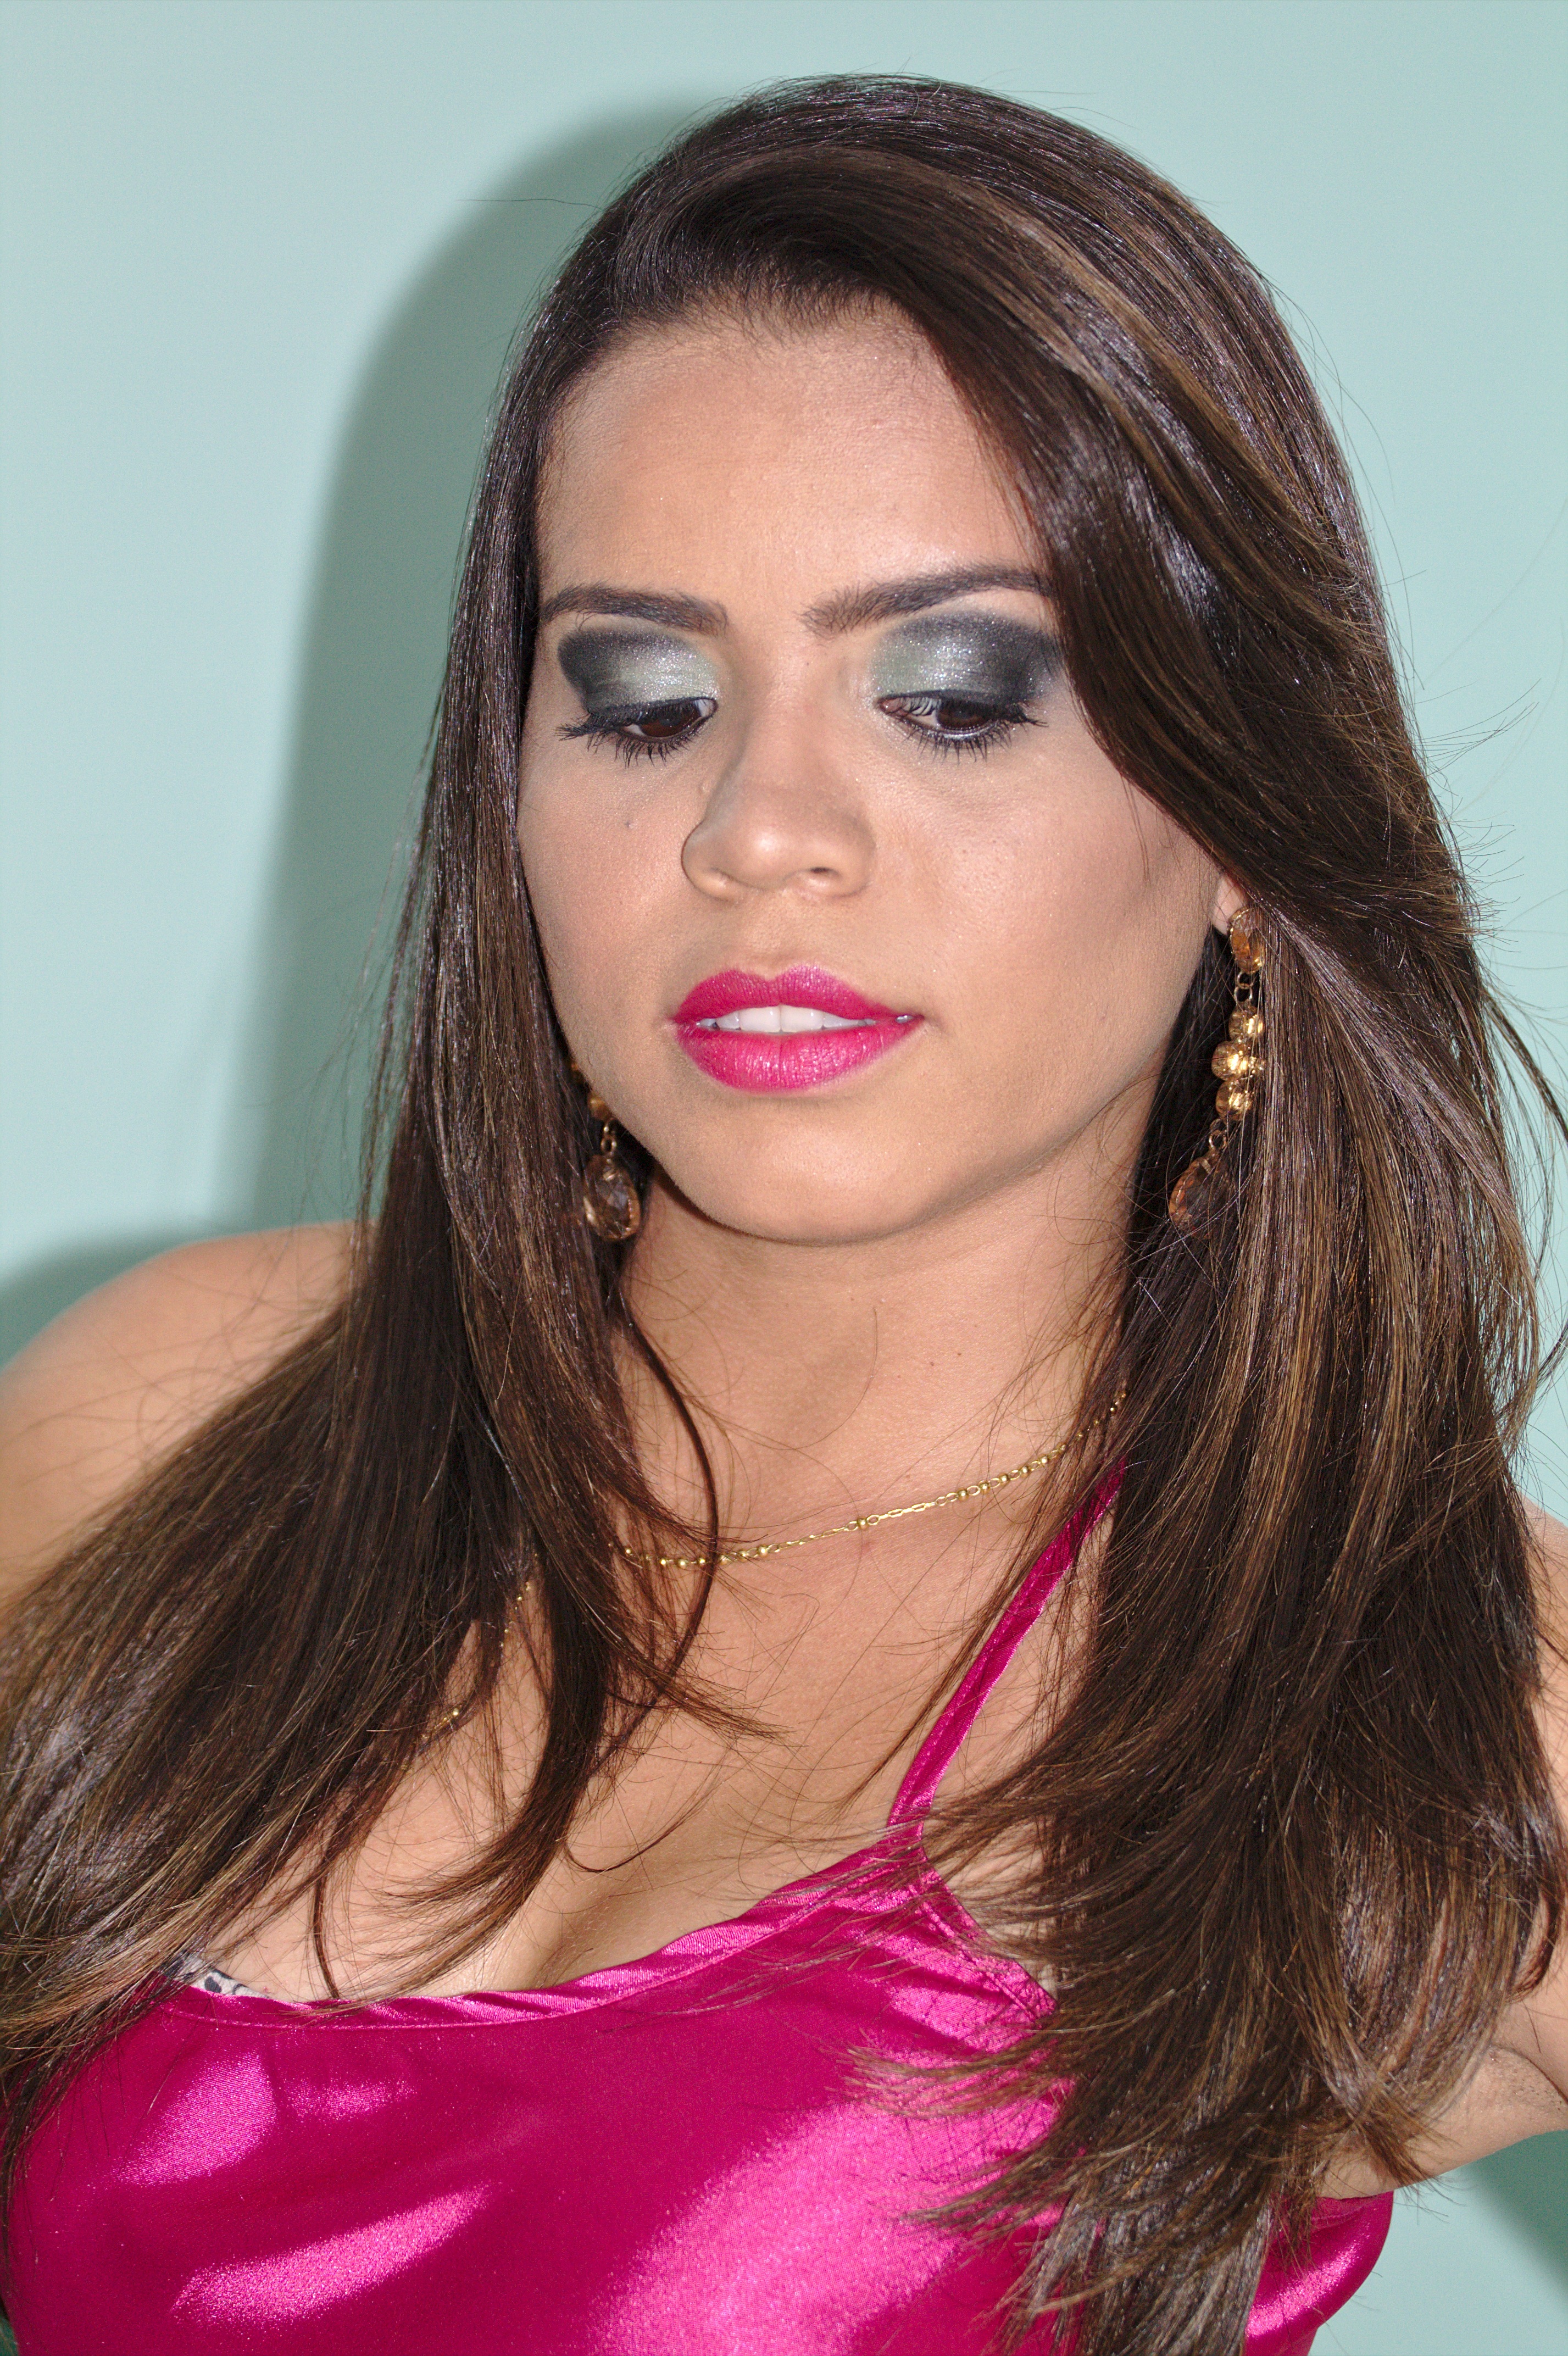
woman, hair, female, singer, model, colorful, pink, lip, hairstyle, makeup, mouth, long hair, human body, cilia, black hair, face, nose, shadows, mask, thigh, head, look, beauty, compact, lipstick, eyeliner, charm, abdomen, photo shoot, stretcher, brown hair, hair coloring, supermodel, human hair color, layered hair, volume eyelashes